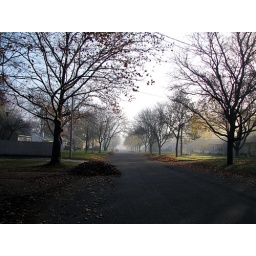
Taken while walking my dog in my neighborhood